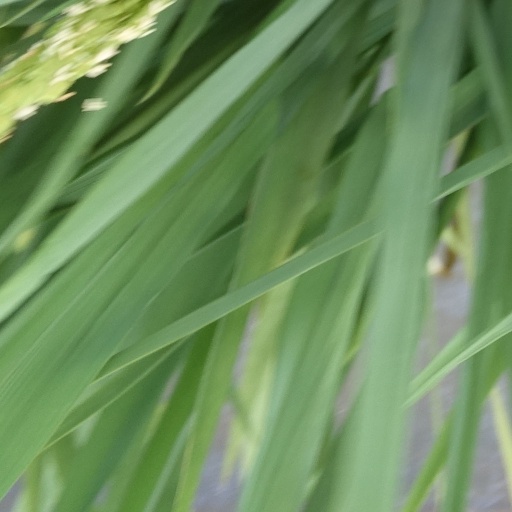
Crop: rice